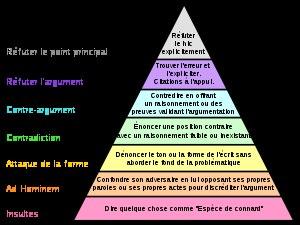
Paul Graham, né le 13 novembre 1964 à Weymouth, en Angleterre, est un programmeur, investisseur en capital risque et essayiste britannique. Il est l'auteur de On Lisp, ANSI Common Lisp et Hackers & Painters.